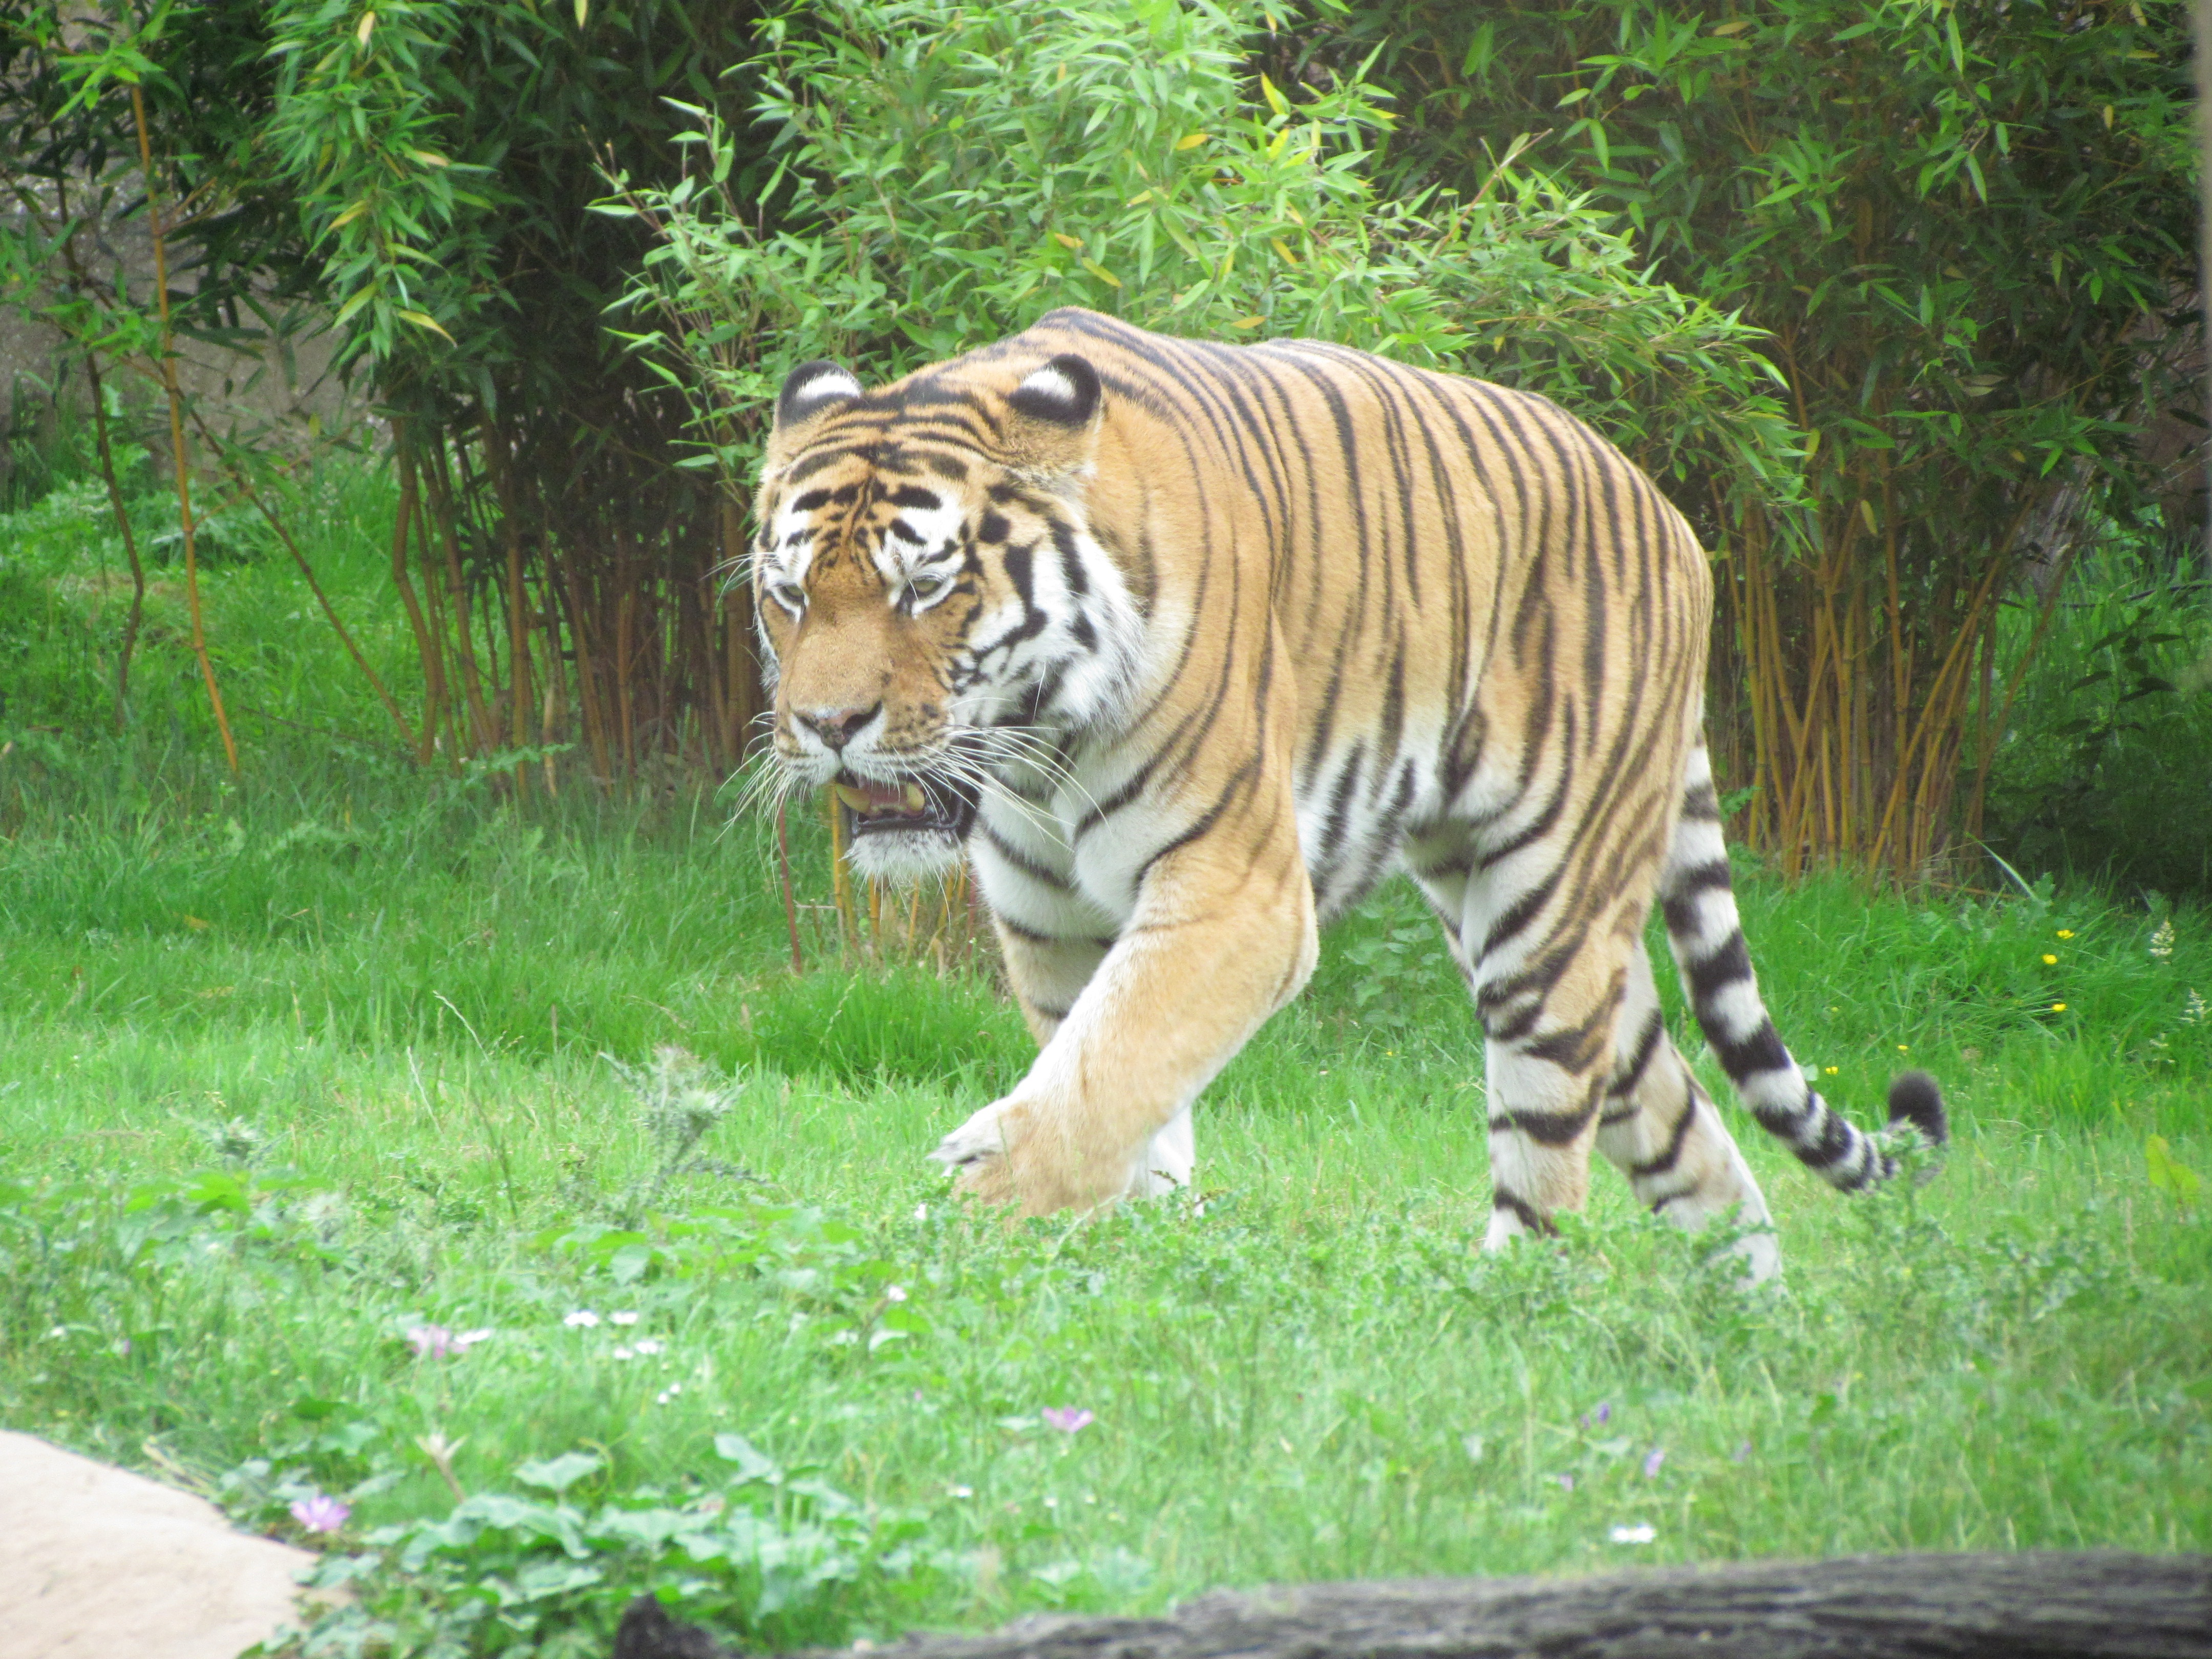
grass, walking, wildlife, wild, zoo, jungle, cat, mammal, predator, fauna, striped, tiger, carnivore, big cats, cat like mammal